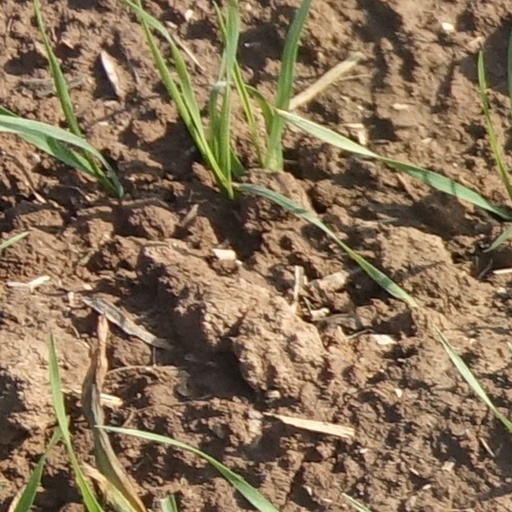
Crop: wheat